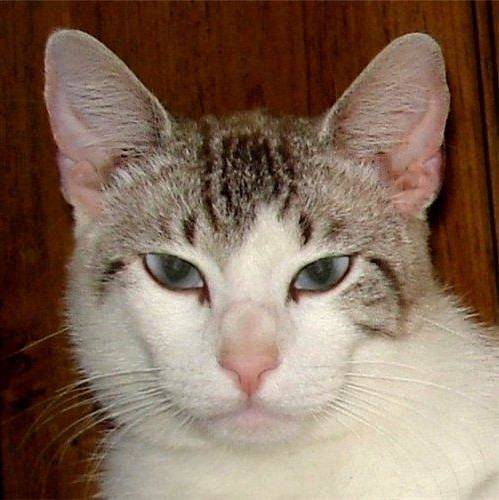
Label: cat